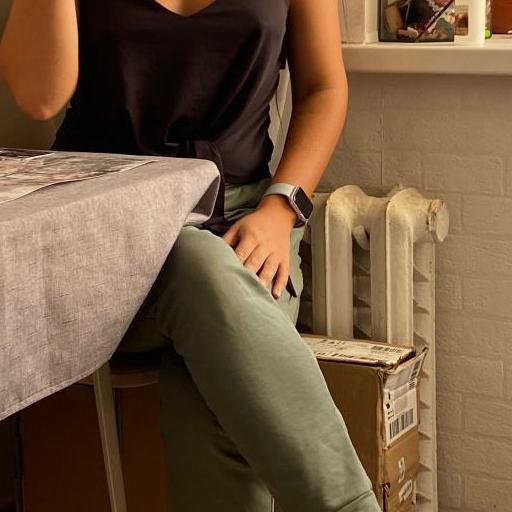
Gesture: no_gesture